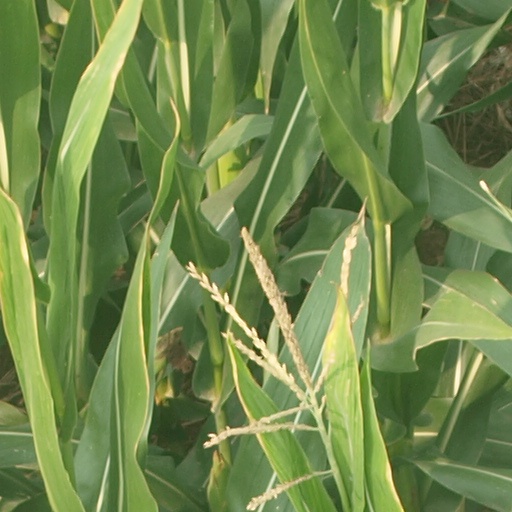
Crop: maize; corn